Agustín Canapino

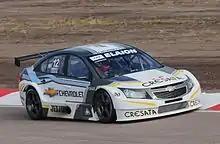
Canapino took his first TC 2000 win in the 2011 season.

With no previous racing experience, Agustín made his debut in 2005 in the Renault Mégane one-make touring car series. He won races in 2006 and won the championship in 2007. He made his debut that year in TC 2000 and the following year in Top Race and TC Pista, a championship prior to Turismo Carretera that he won that year.